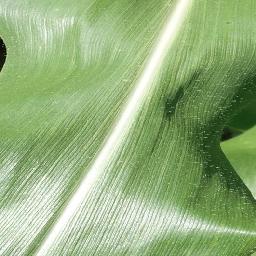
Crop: corn
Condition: (maize)_healthy